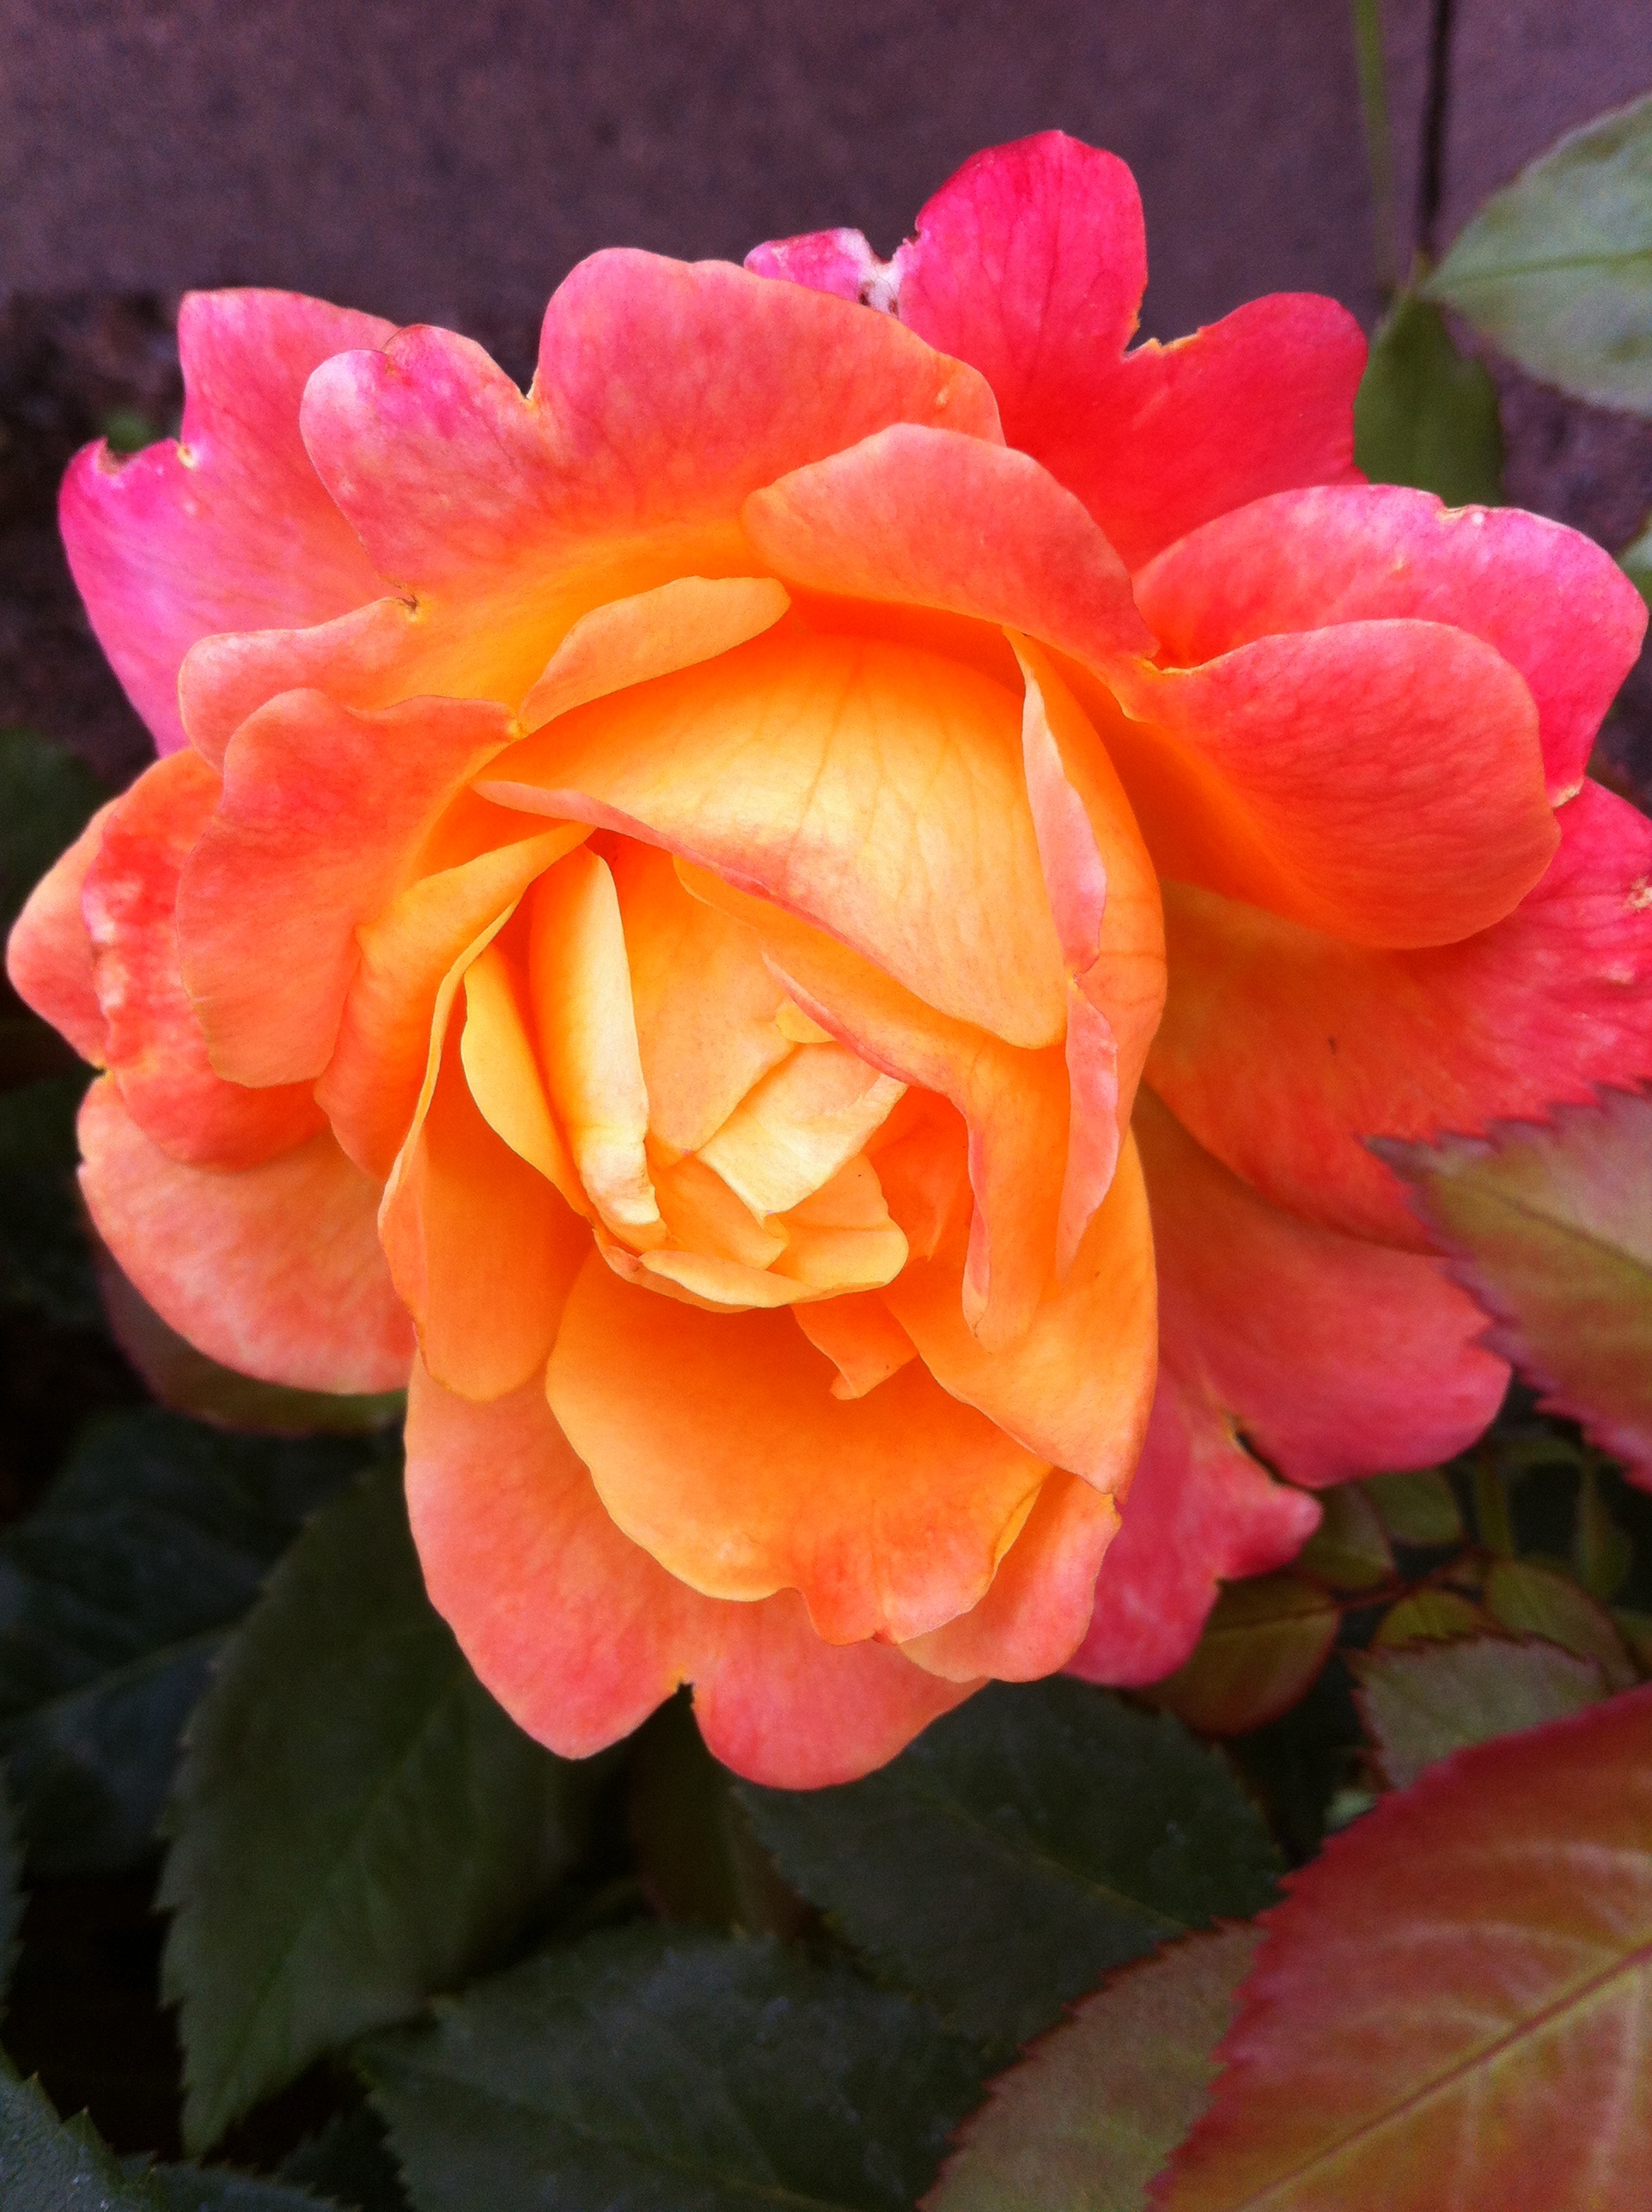
plant, flower, petal, rose, floribunda, rose bloom, flowering plant, garden roses, rose family, land plant, rosa centifolia, japanese camellia